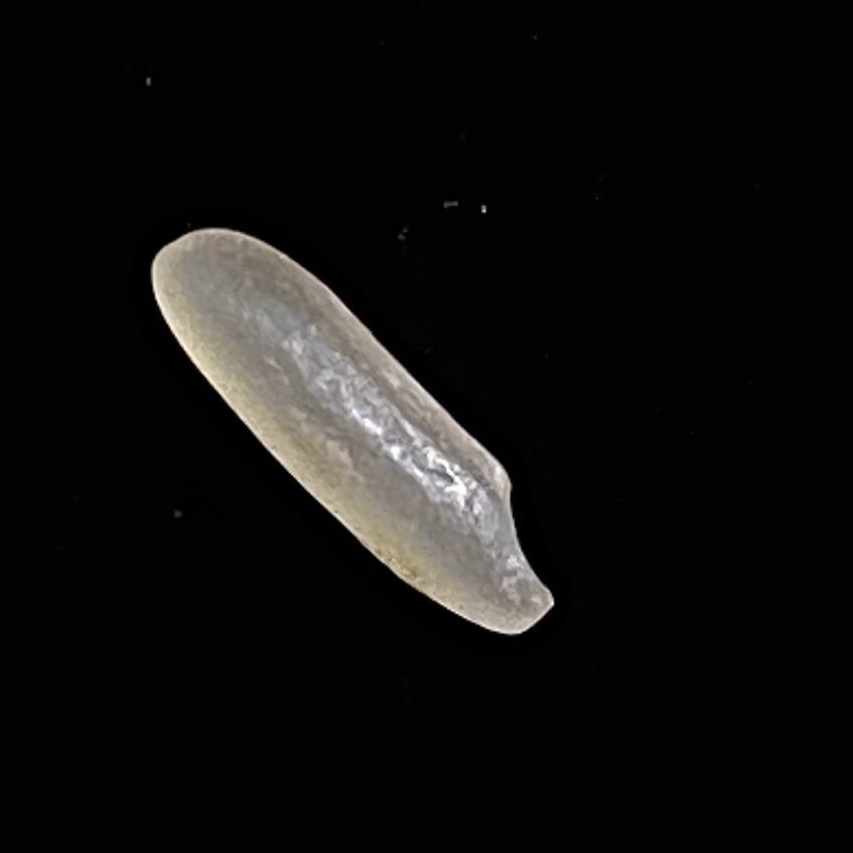
Rice variety: BR28